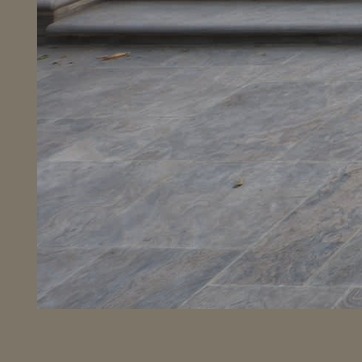
Material: stone